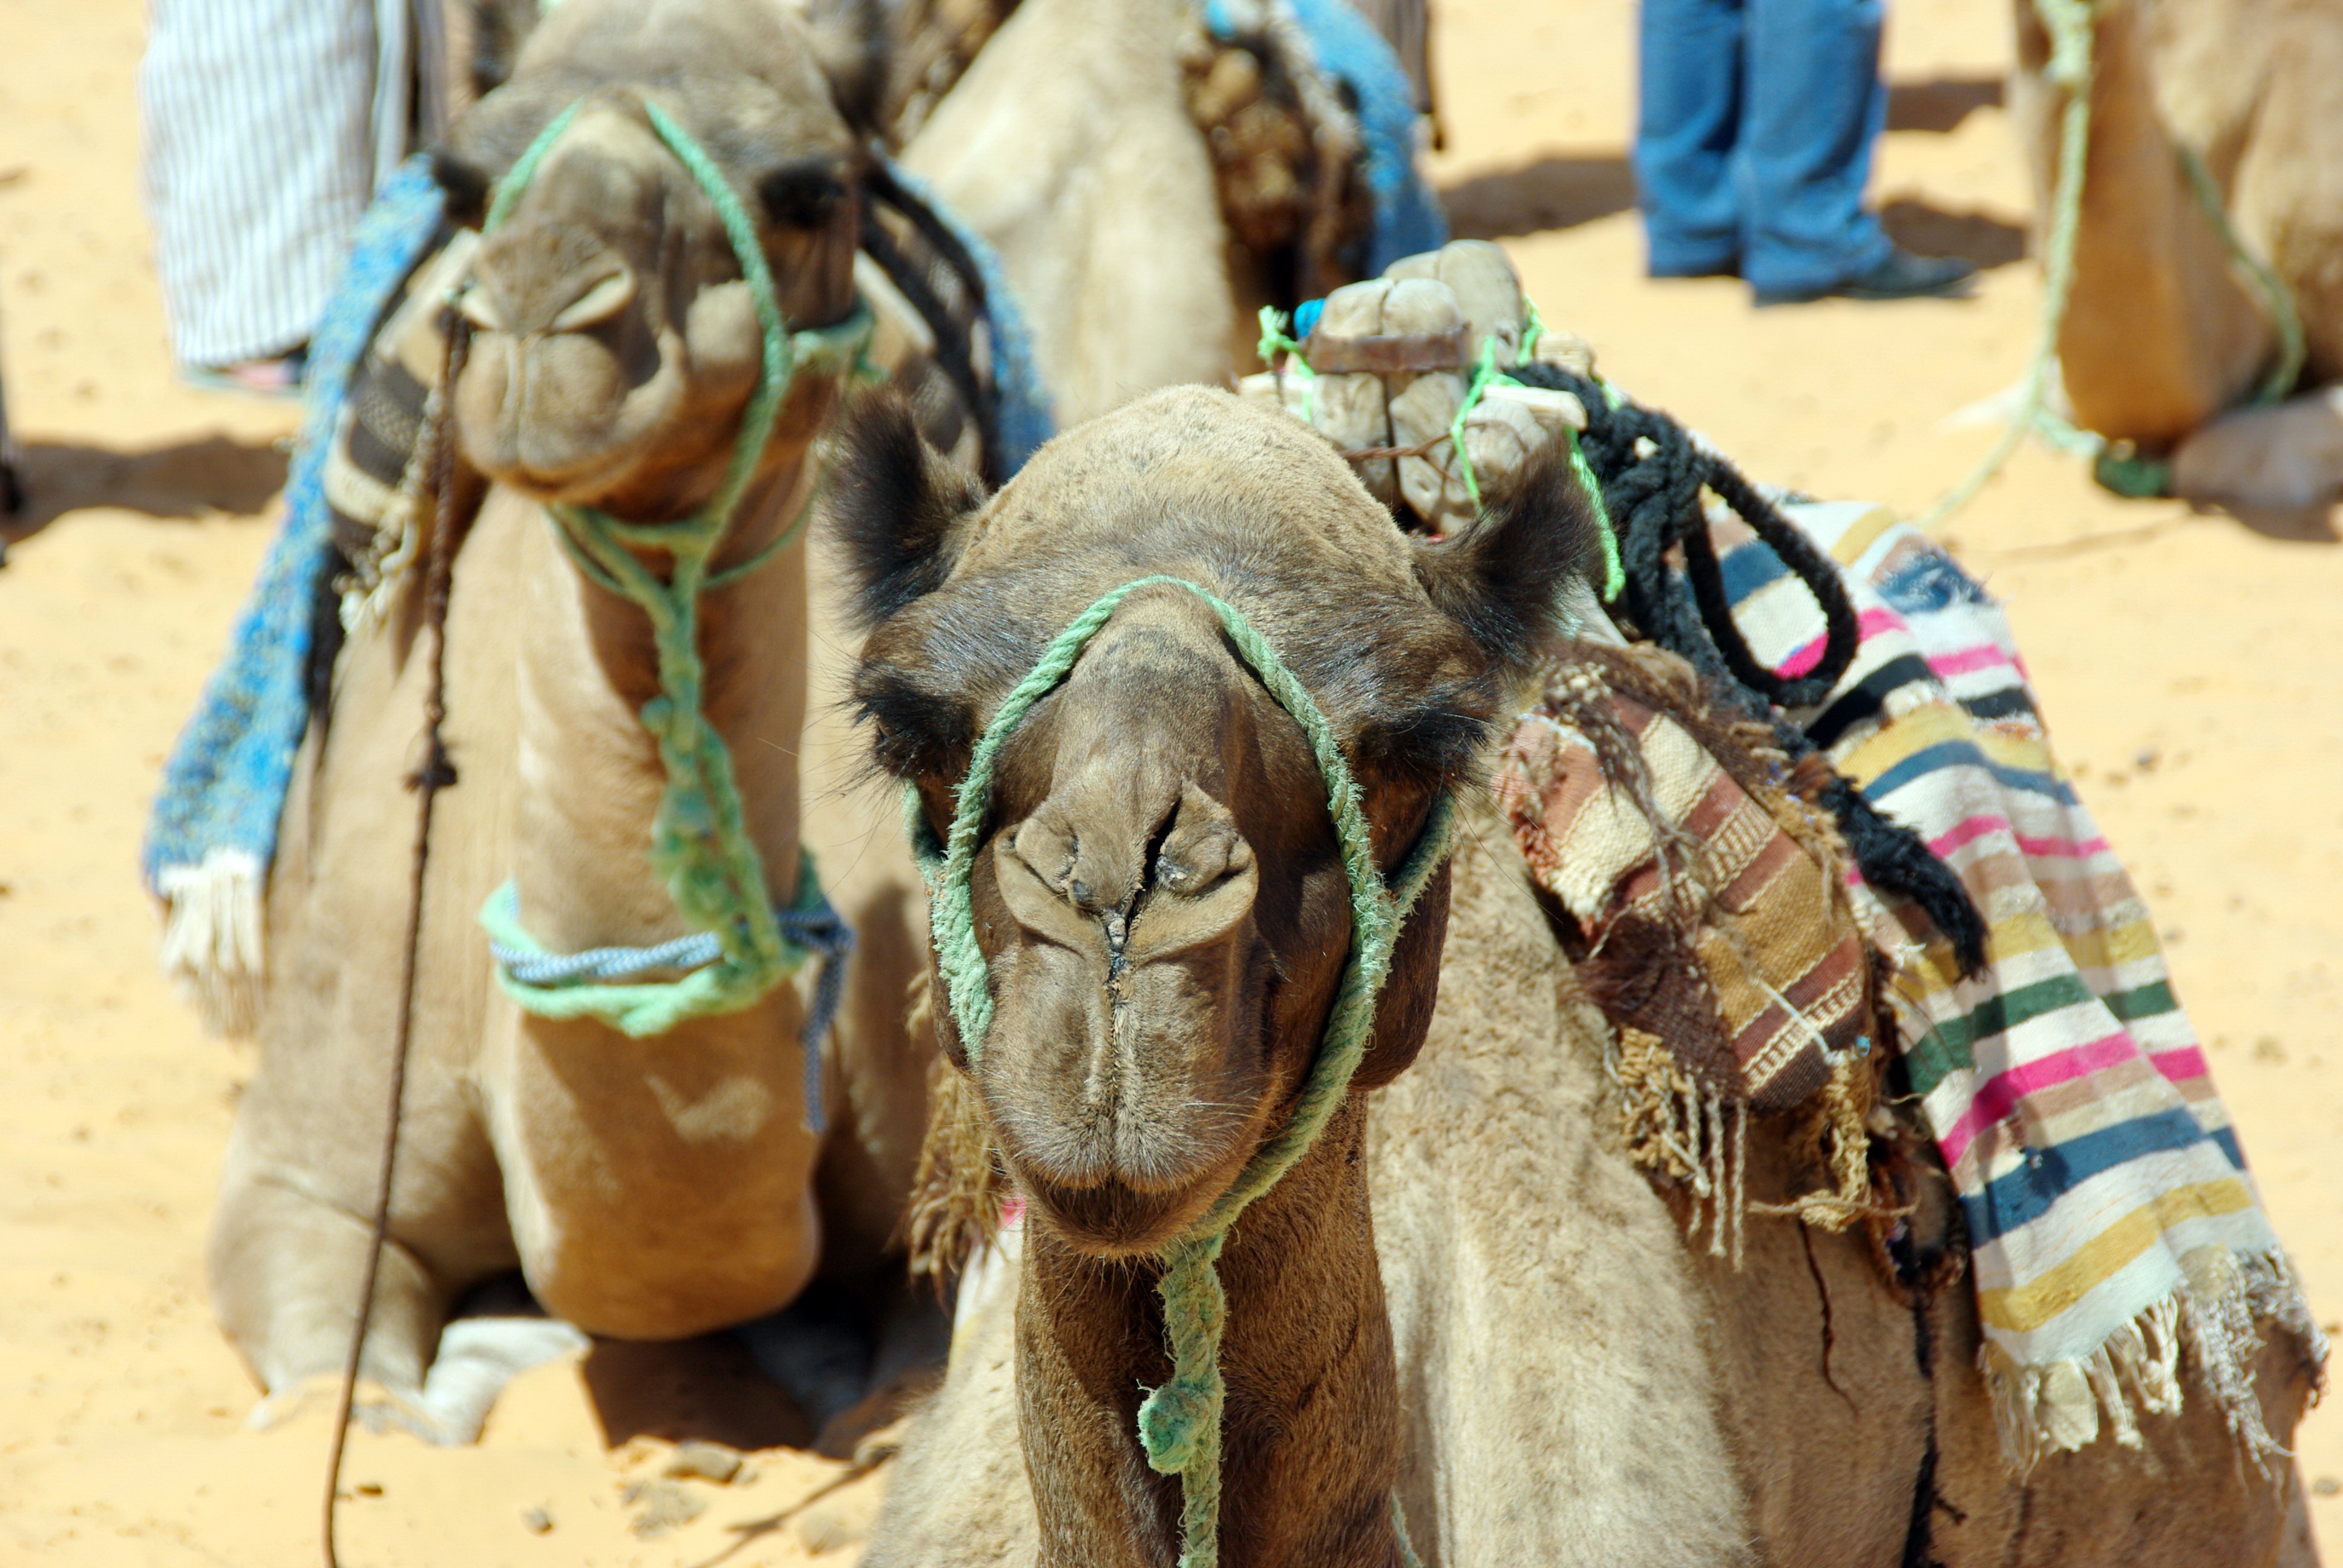
desert, camel, sculpture, art, temple, tradition, tunisia, mehari, dromedary camel, camel like mammal, arabian camel